Cowboy

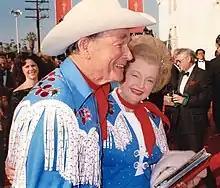
Roy Rogers and Dale Evans at the 61st Academy Awards in 1989

American cowboys were drawn from multiple sources. By the late 1860s, following the American Civil War and the expansion of the cattle industry, former soldiers from both the Union and Confederacy came west, seeking work, as did large numbers of restless white men in general. A significant number of African-American freedmen also were drawn to cowboy life, in part because there was not quite as much racial discrimination in the West as in other areas of American society at the time. A significant number of Mexicans and American Indians already living in the region also worked as cowboys. Later, particularly after 1890, when American policy promoted "assimilation" of Indian people, some Indian boarding schools also taught ranching skills. Today, some Native Americans in the western United States own cattle and small ranches, and many are still employed as cowboys, especially on ranches located near Indian reservations. The "Indian Cowboy" is also part of the rodeo circuit.